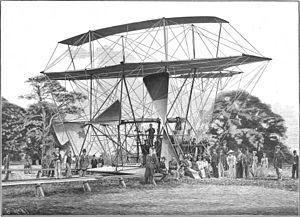
Sir Hiram Stevens Maxim est un inventeur britannique d'origine américaine. Il a notamment inventé la mitrailleuse Maxim, le piège à souris moderne, le manège avec nacelles volantes, l'inhalateur, et a mis au point une machine volante en 1894.